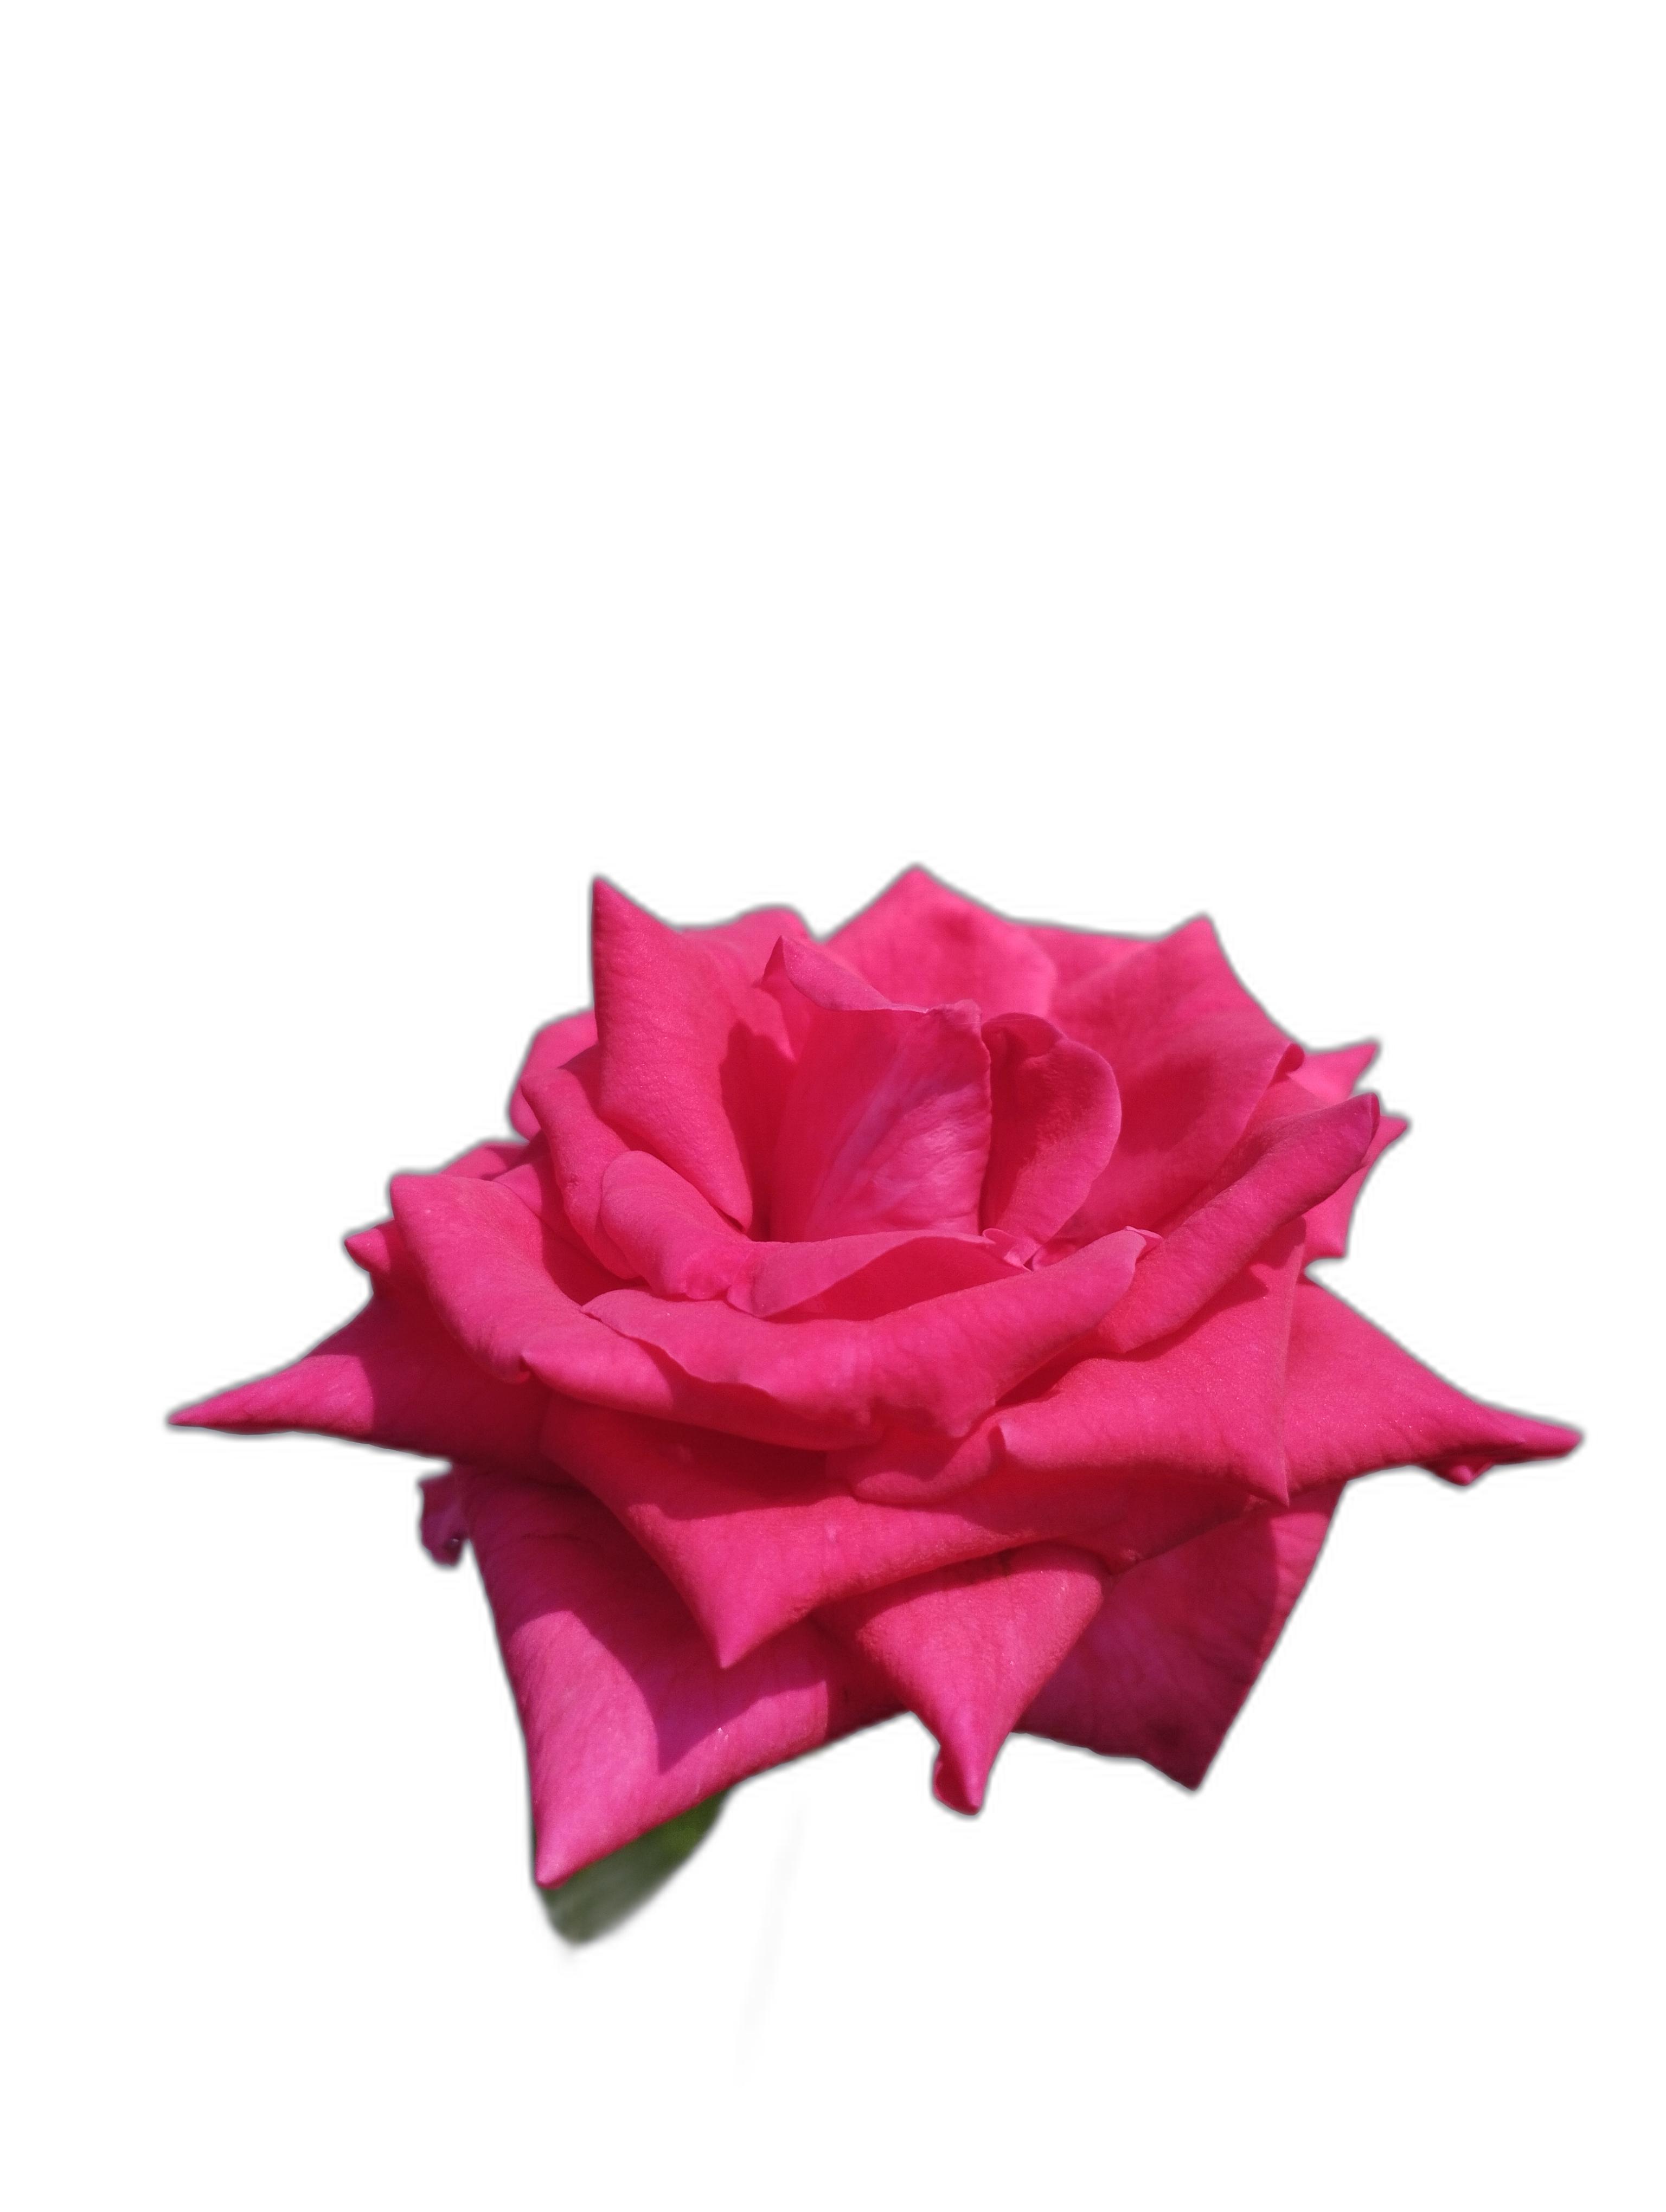
Label: Rose